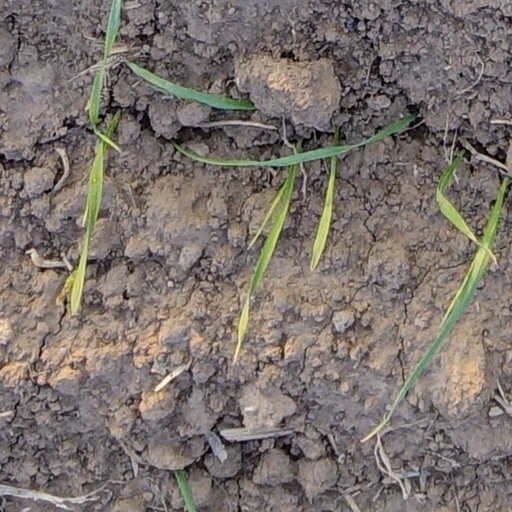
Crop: wheat